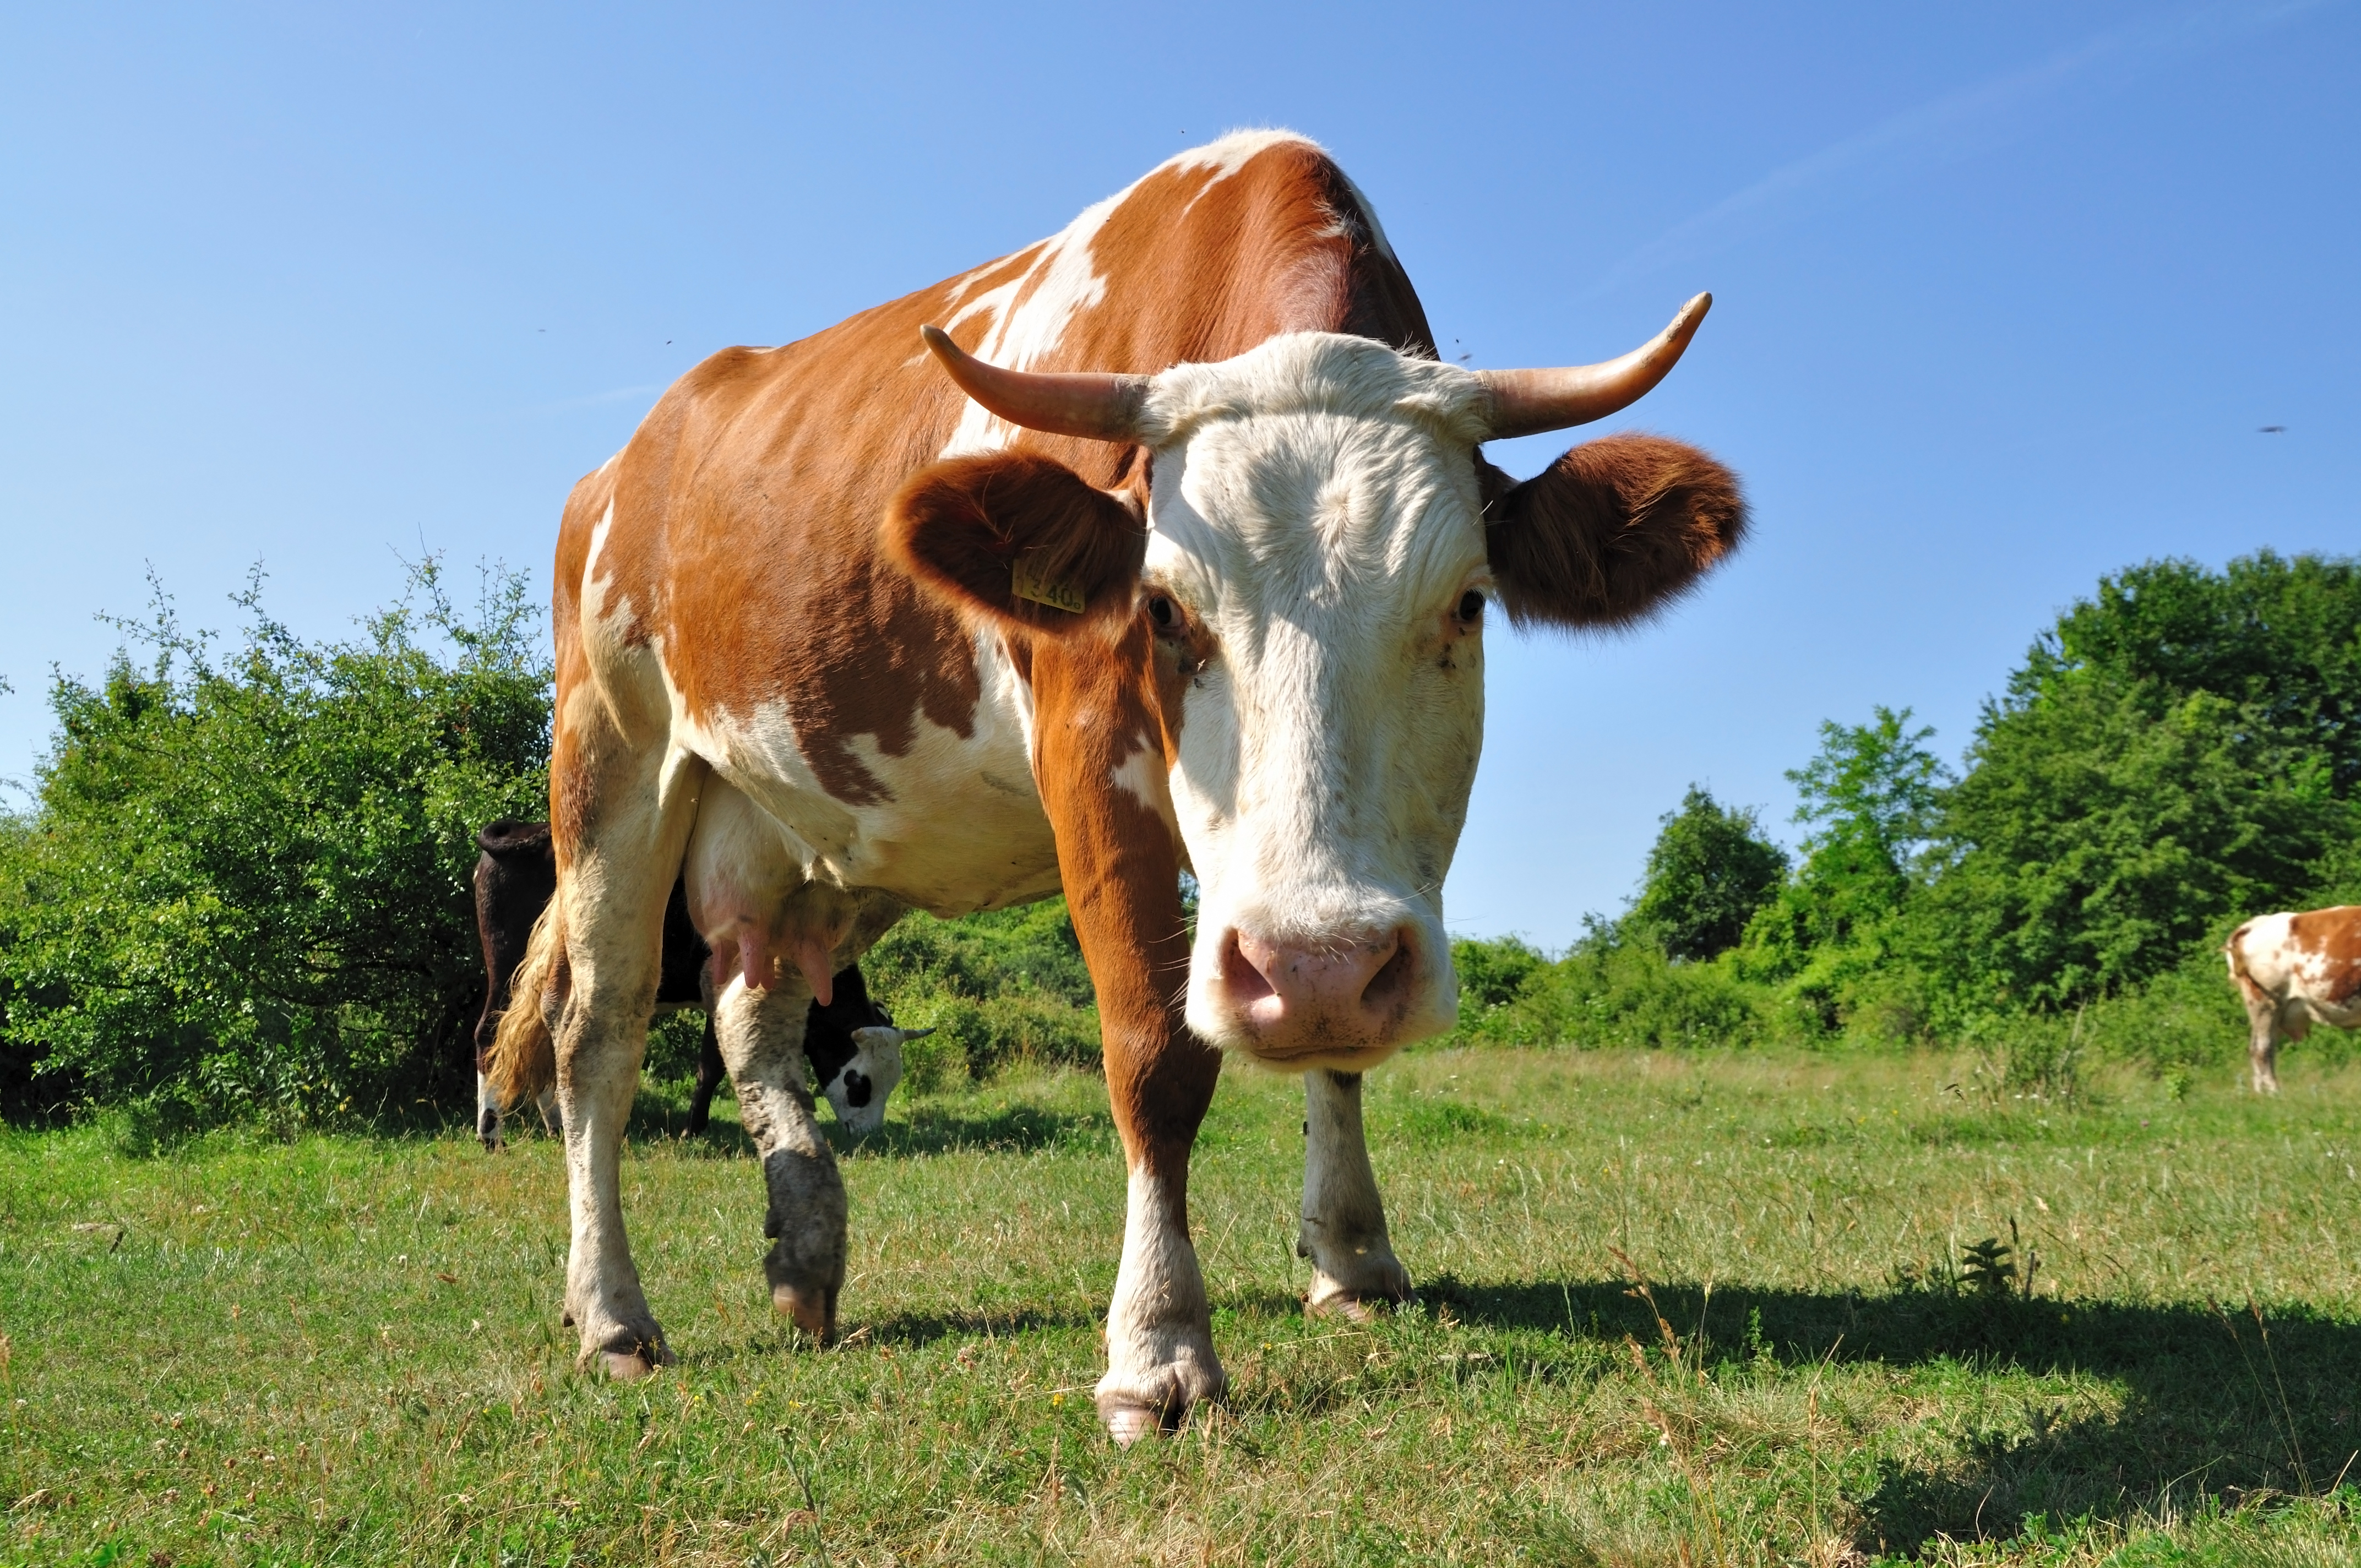
neat, beeves, bovine, agriculture, cow, lowing, cowhide, cowshed, cowboy, milk, dairy, animal, mammal, mottled skin, field, grass, sky, green, blue, hill, hay, nature, trees, earth, summer, plant, working animal, natural landscape, dairy cow, fawn, terrestrial animal, grassland, snout, meadow, grazing, landscape, livestock, tree, human leg, prairie, pasture, ox, horn, zebu, ranch, wildlife, steppe, cow goat family, farm